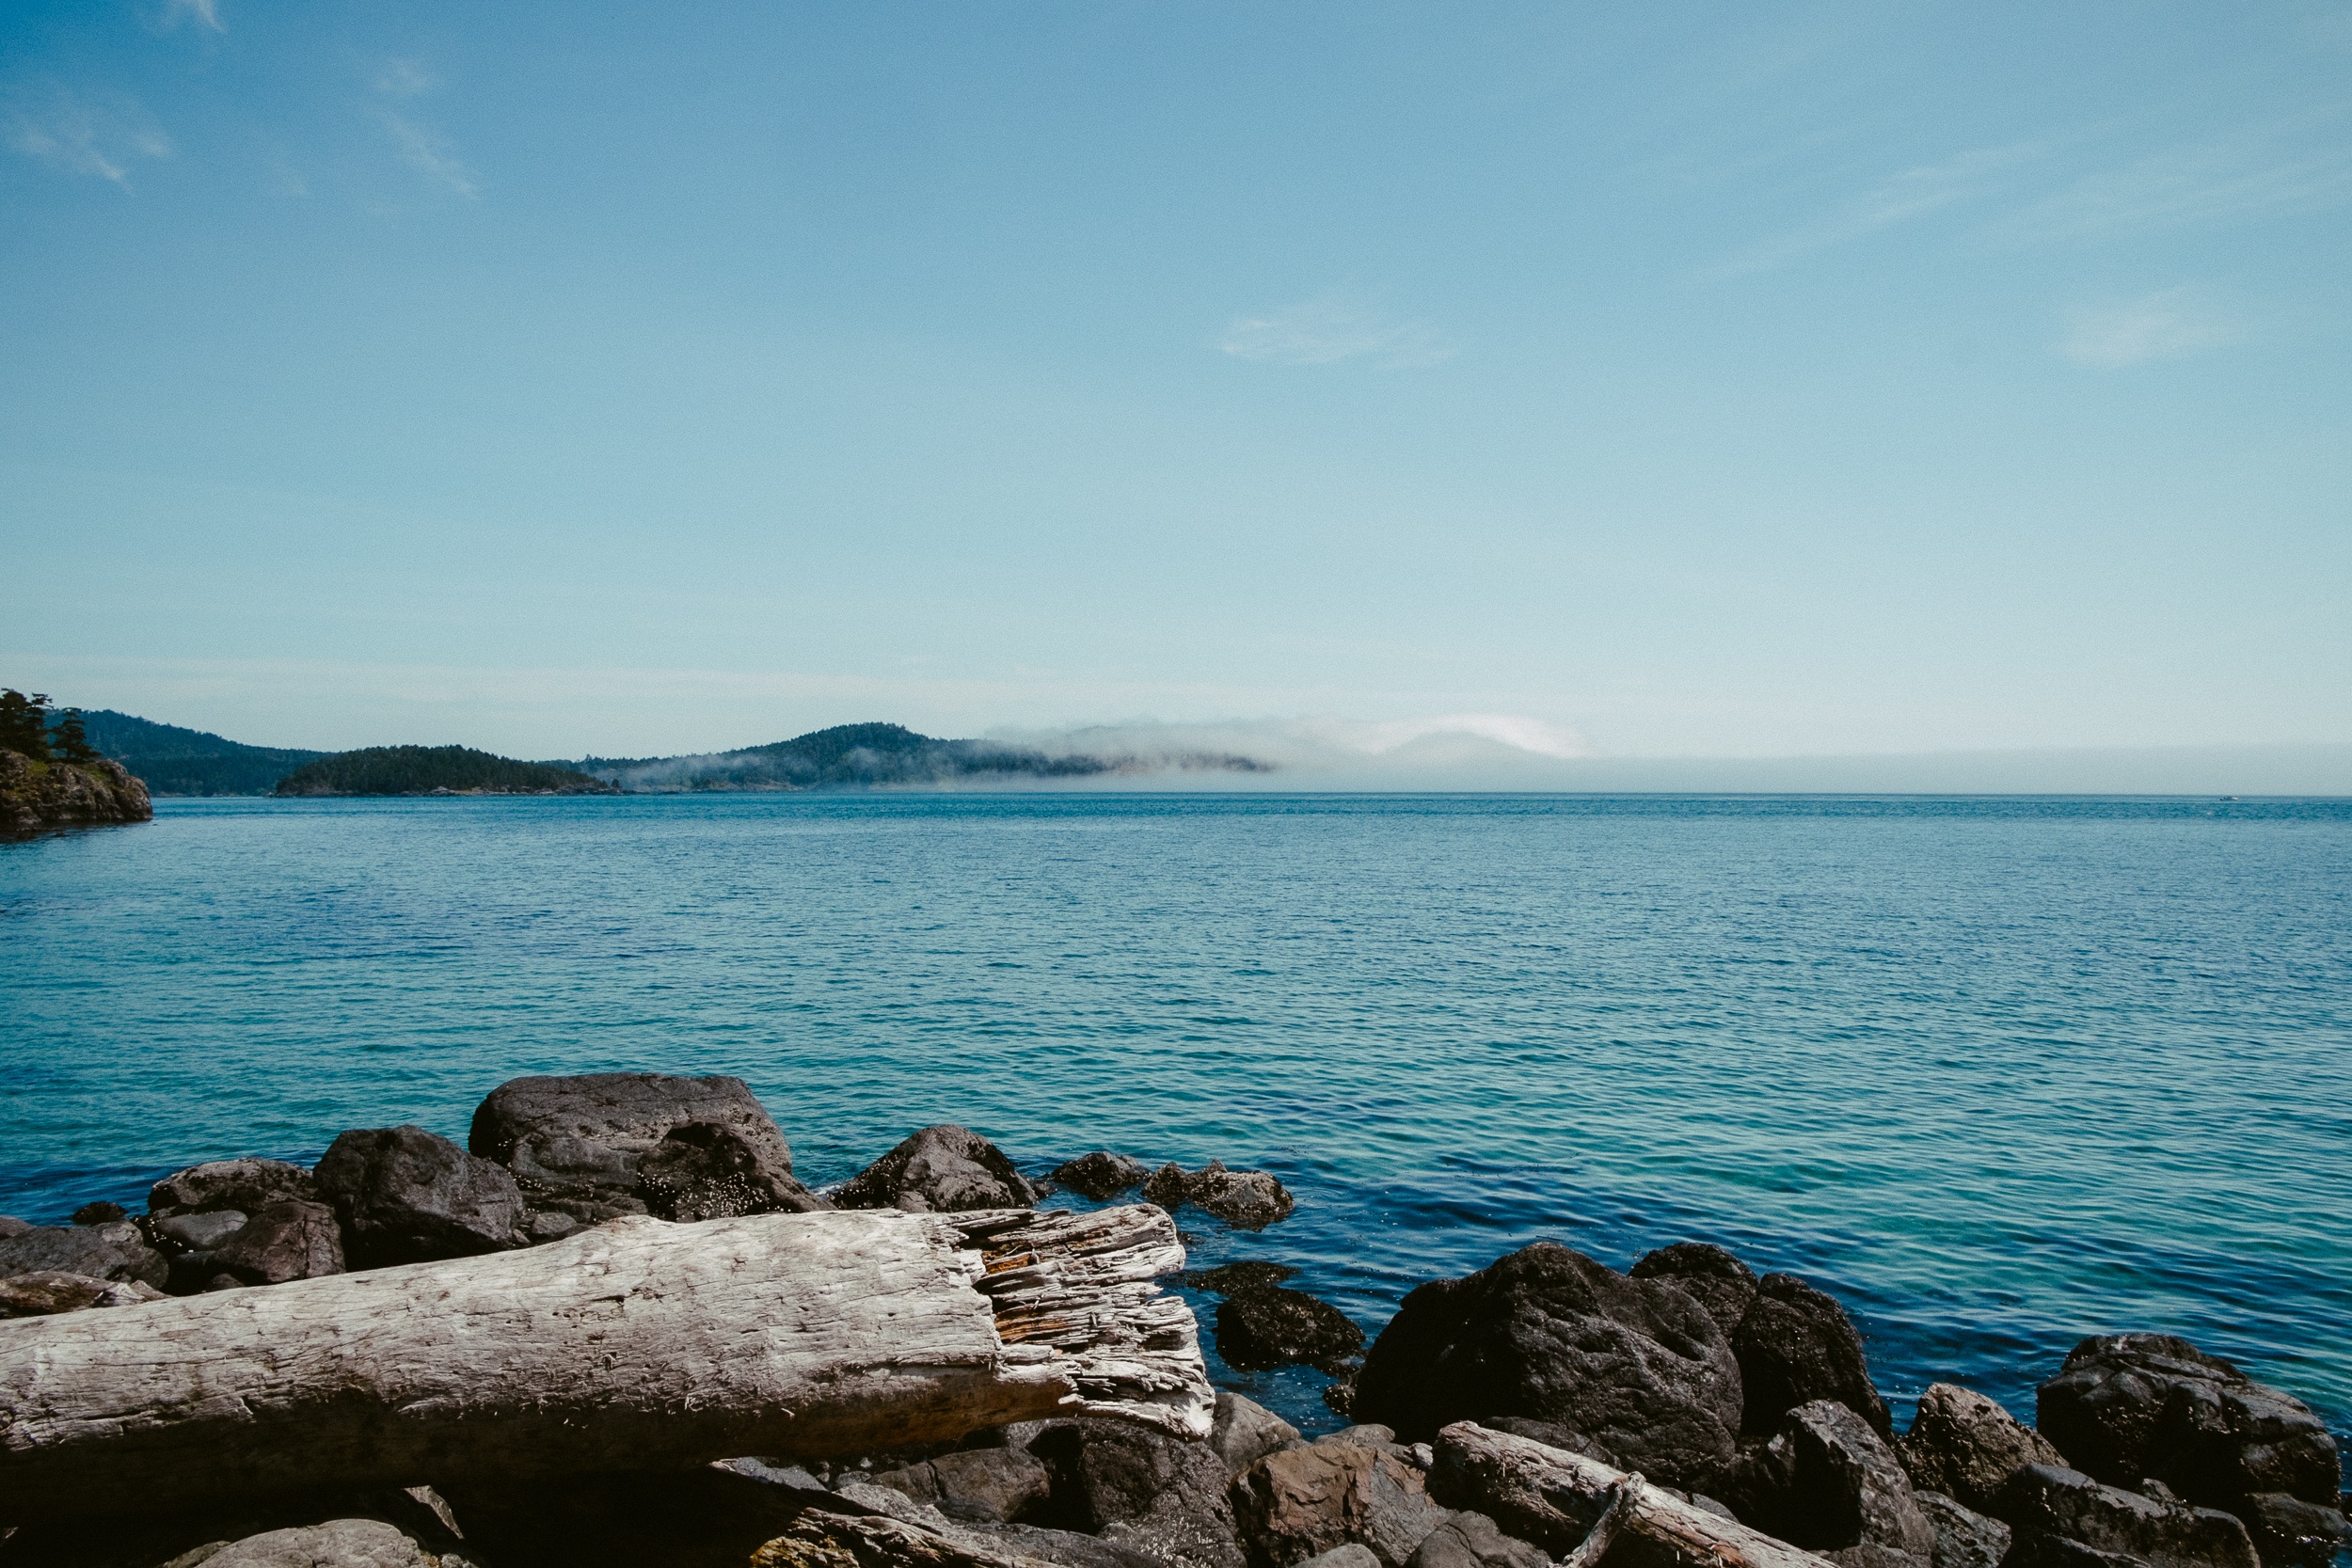
beach, landscape, driftwood, sea, coast, water, rock, ocean, horizon, cloud, sky, shore, wave, lake, vacation, cliff, cove, bay, island, terrain, body of water, cape, islet